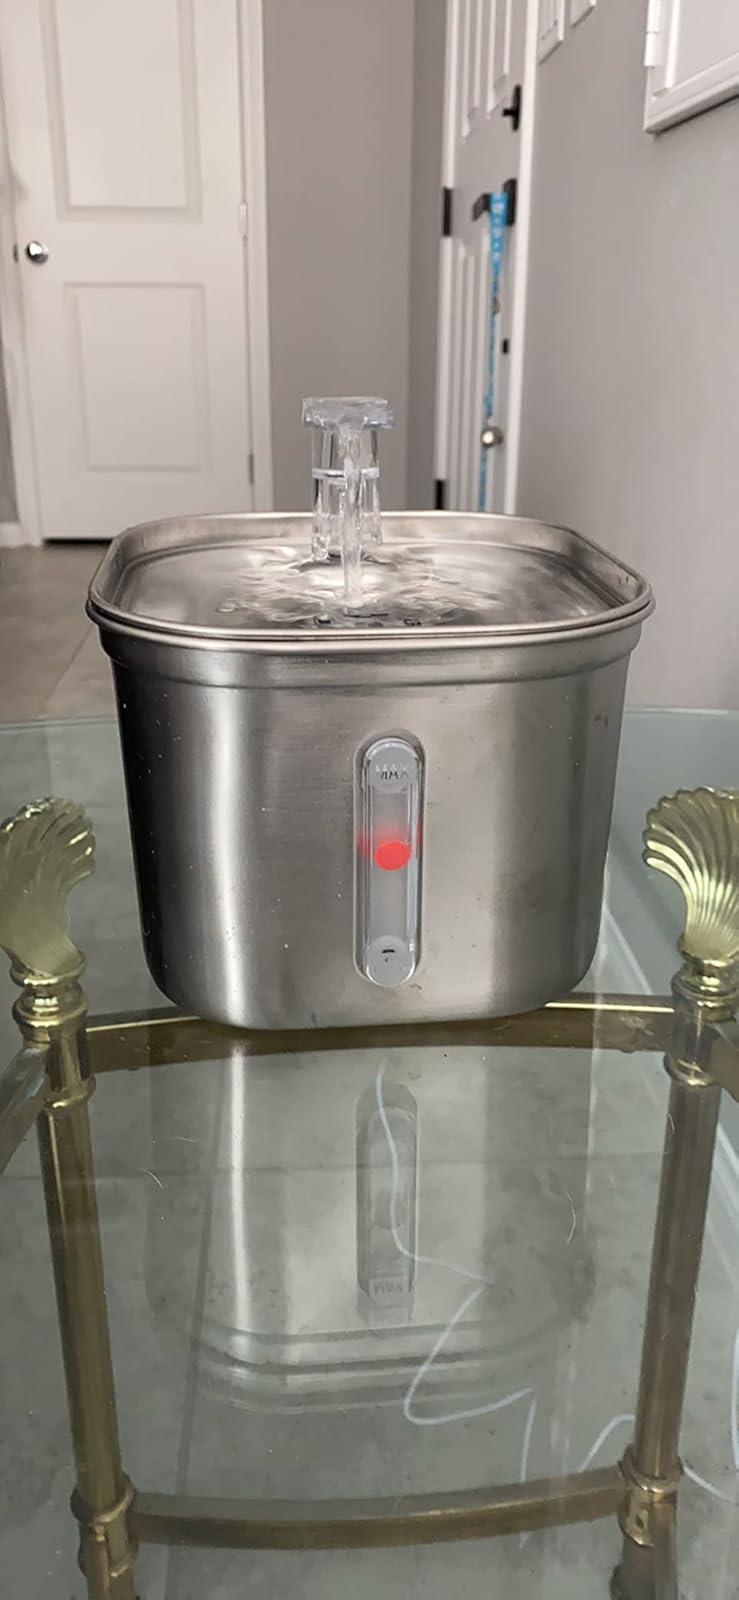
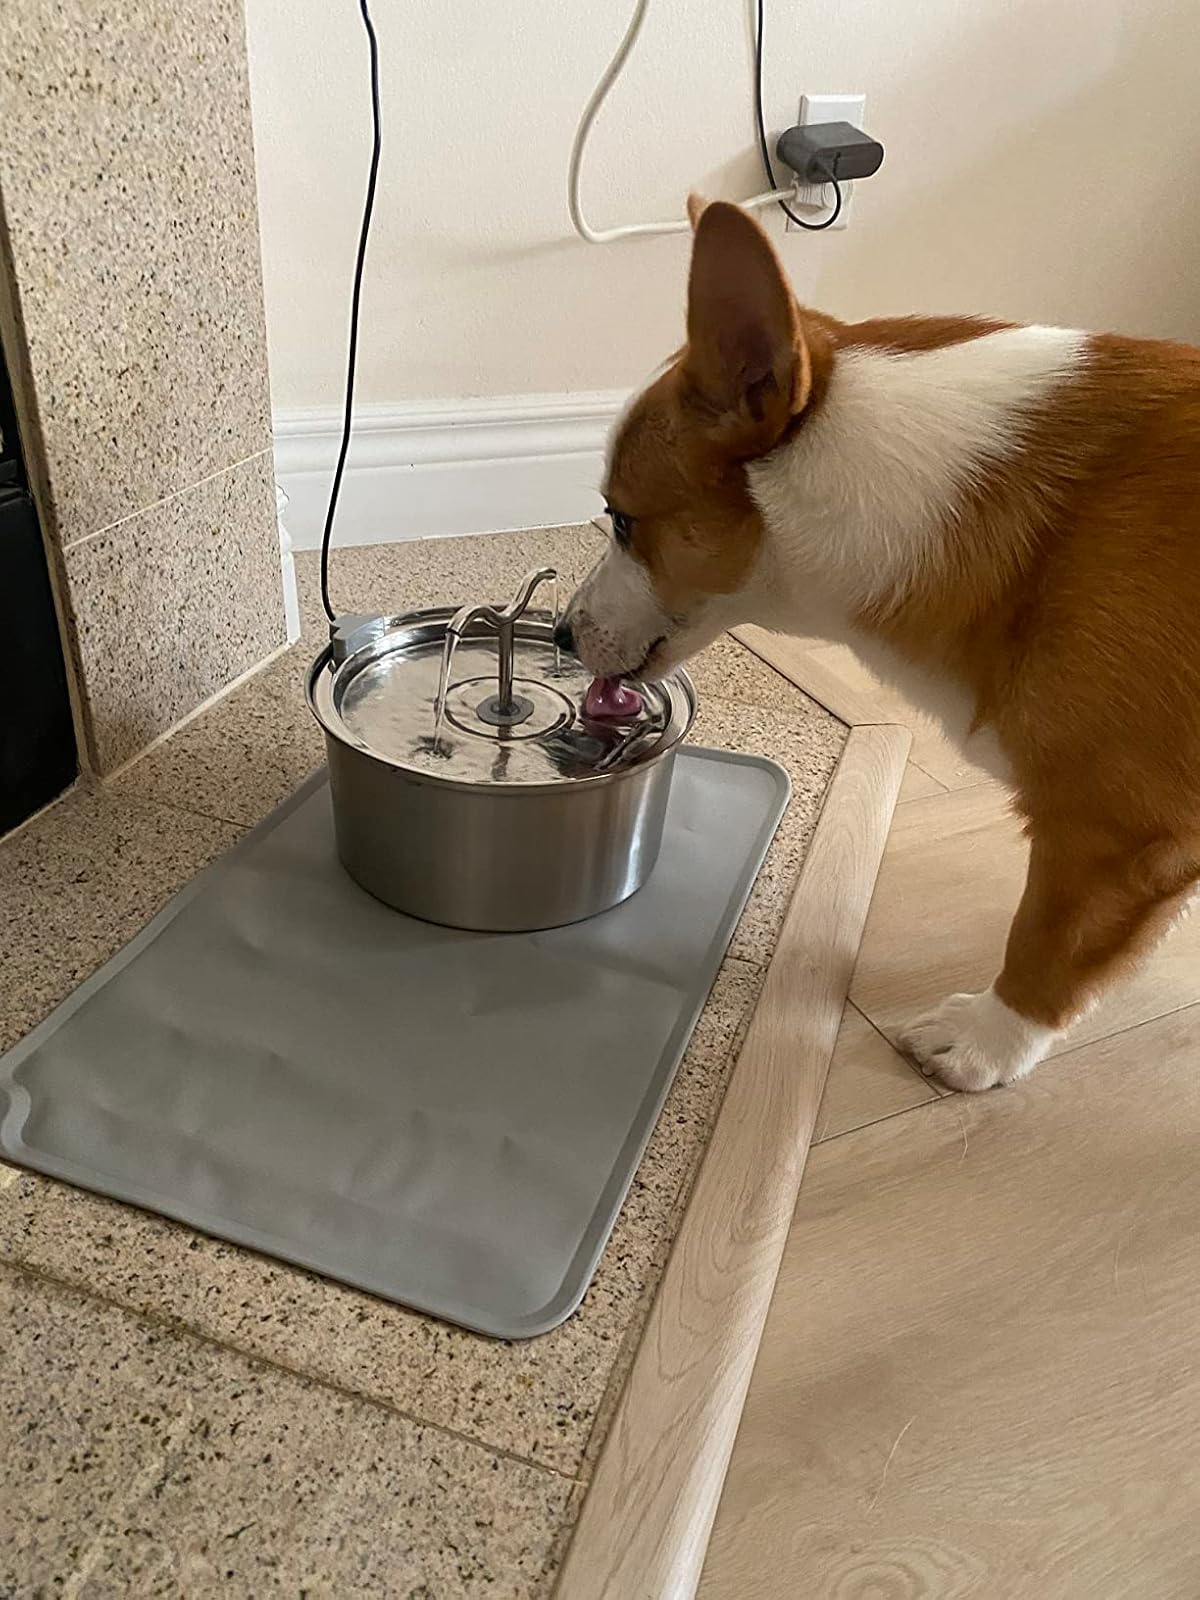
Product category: items_bowl
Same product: no